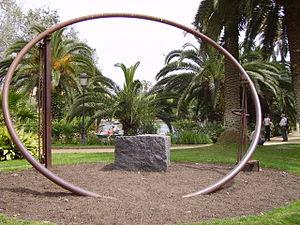
André Fauteux, né en 1946 à Dunnville en Ontario, est un sculpteur canadien.